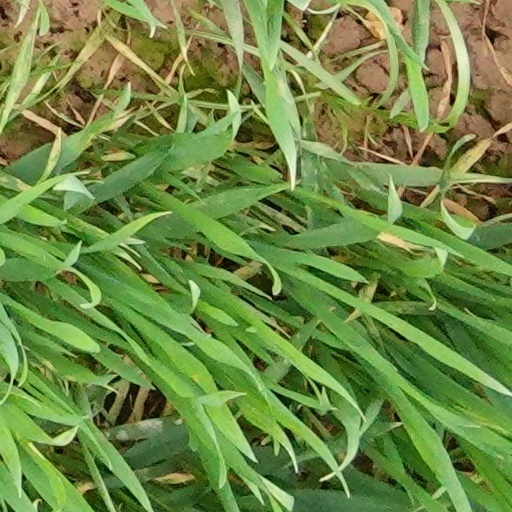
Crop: wheat